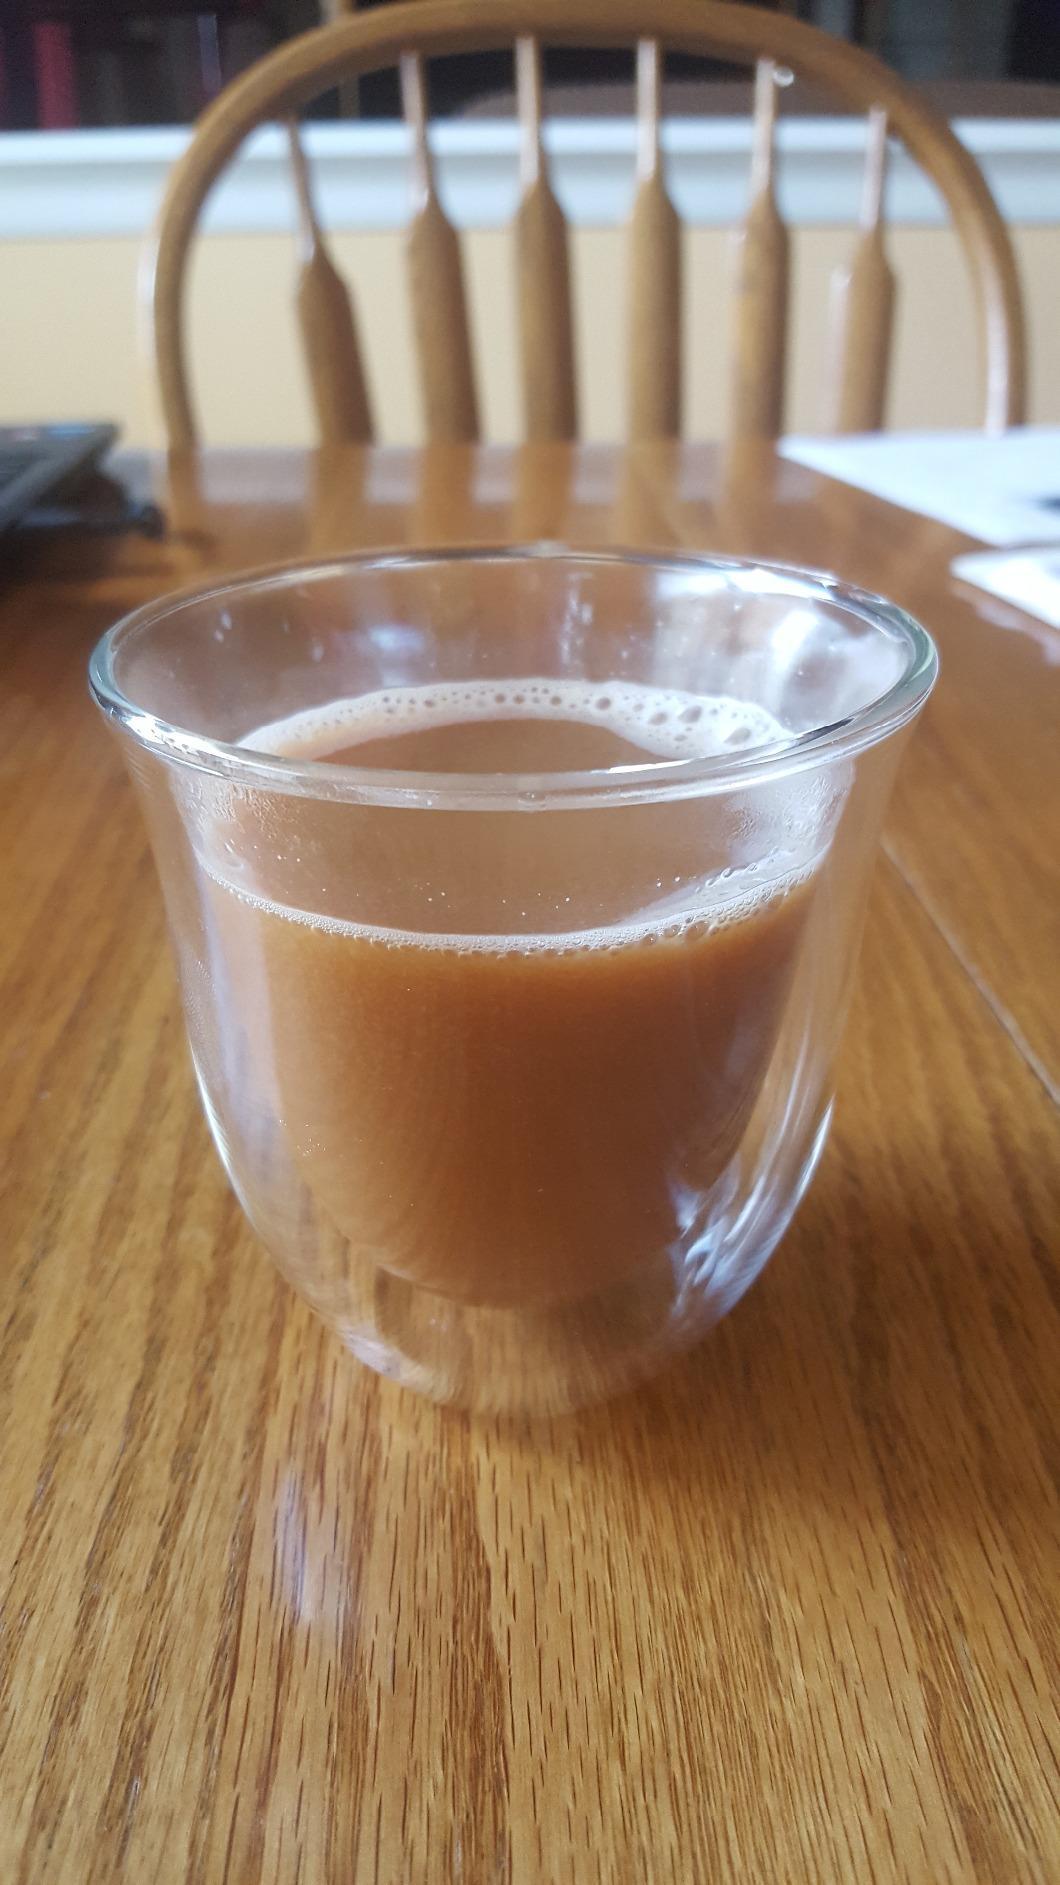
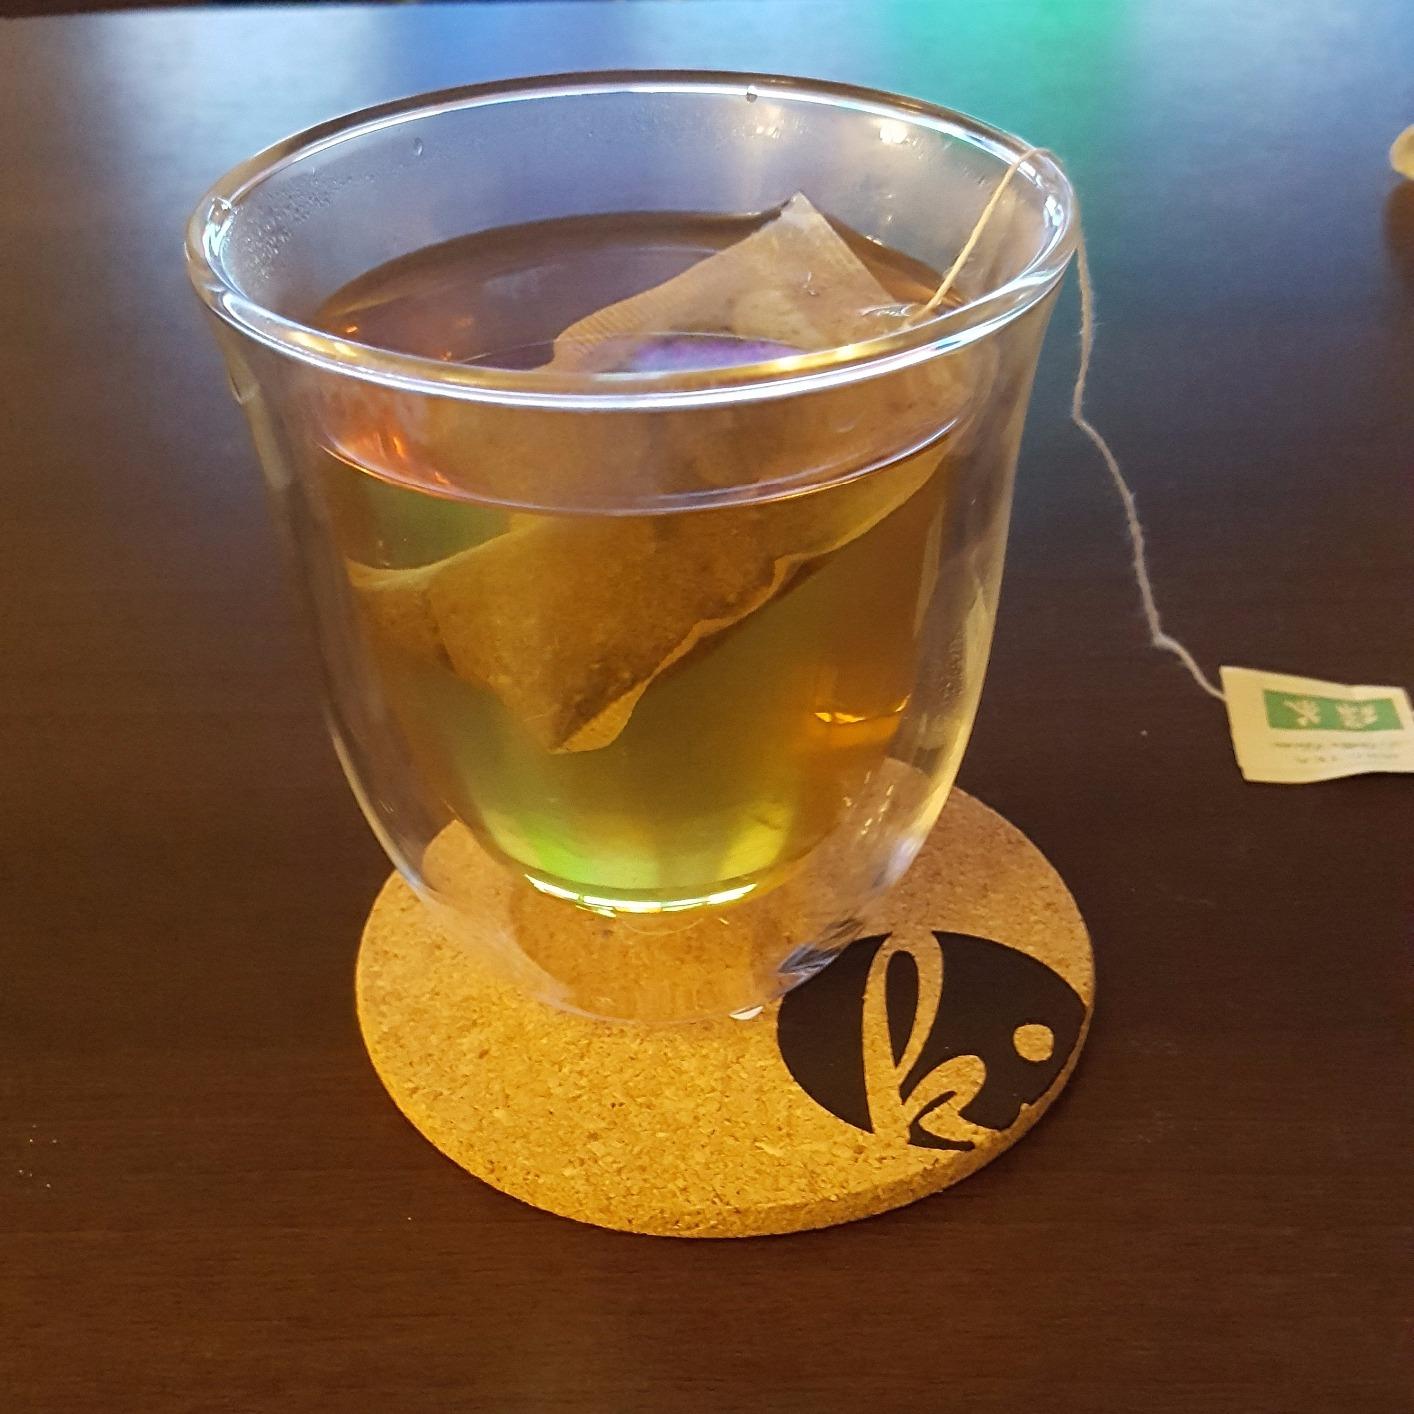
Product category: items_mug
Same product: yes